Suruç

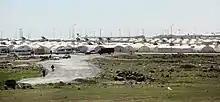
Refugee camp in Suruç in 2016

On 19 October 2014, journalist Serena Shim died in a car crash in Suruç.